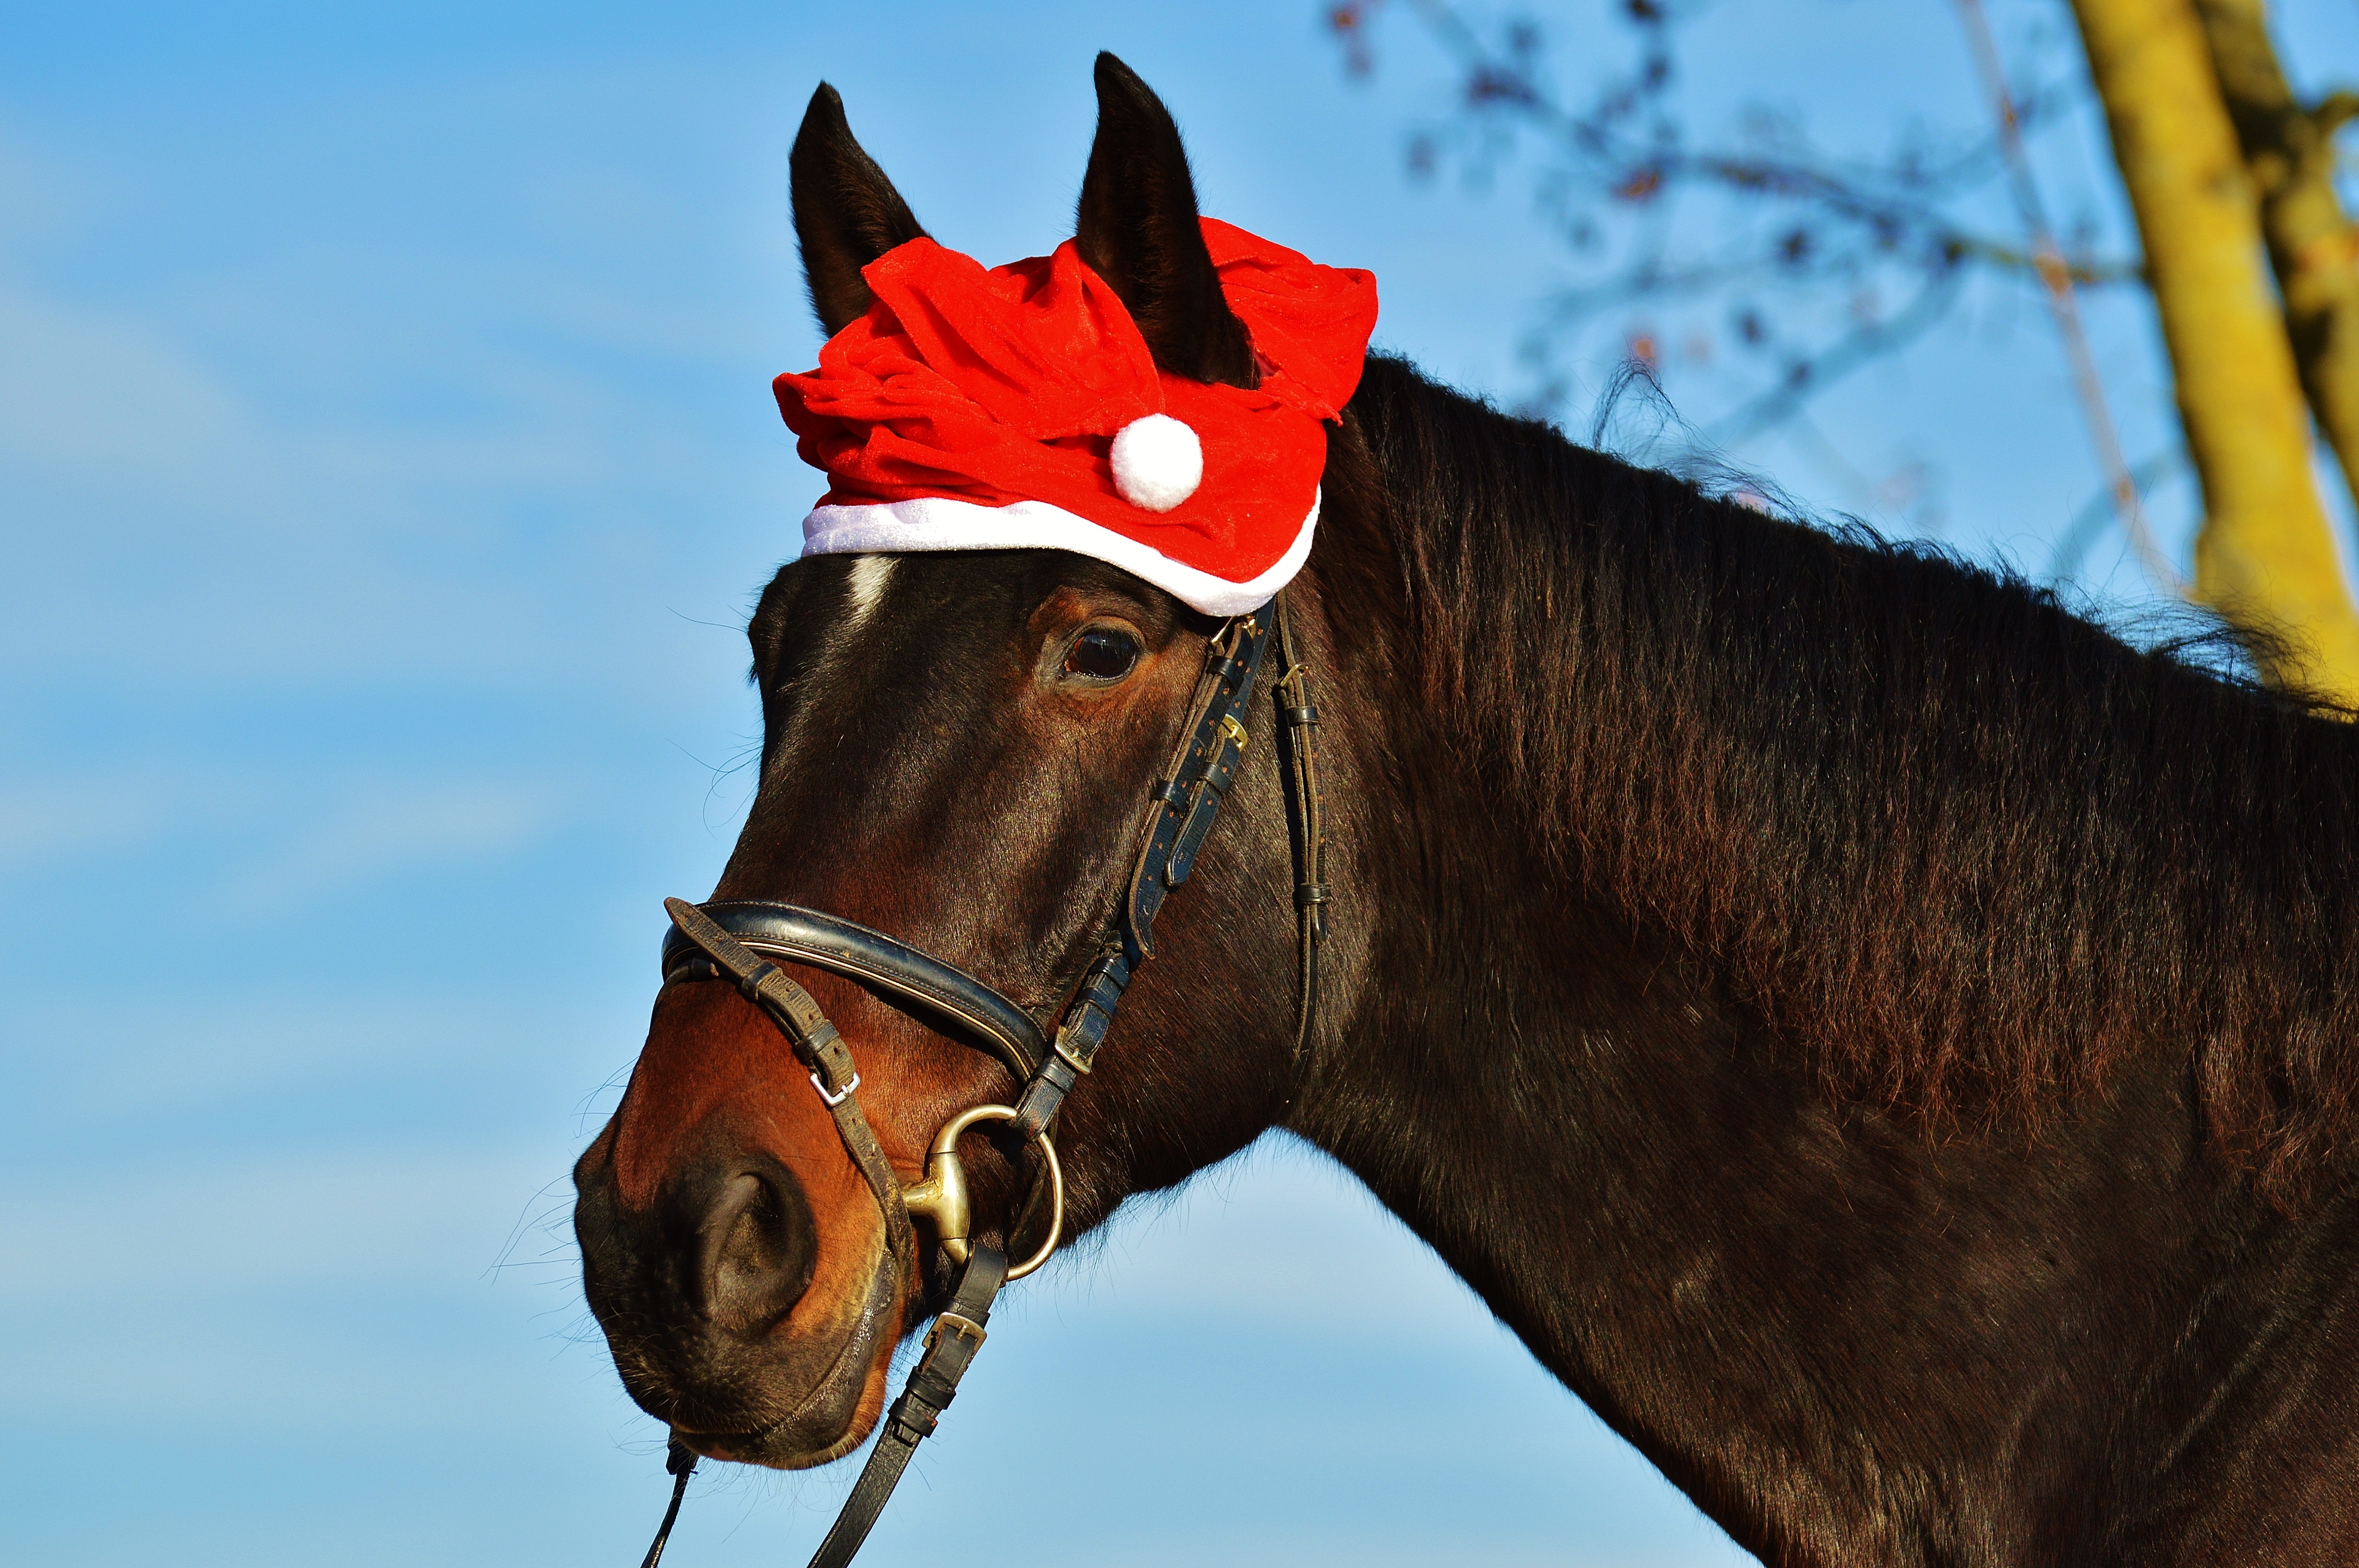
sweet, flower, animal, cute, horse, mammal, stallion, mane, ride, christmas, laugh, close up, bridle, santa hat, funny, mare, halter, reiterhof, pack animal, horse like mammal, mustang horse